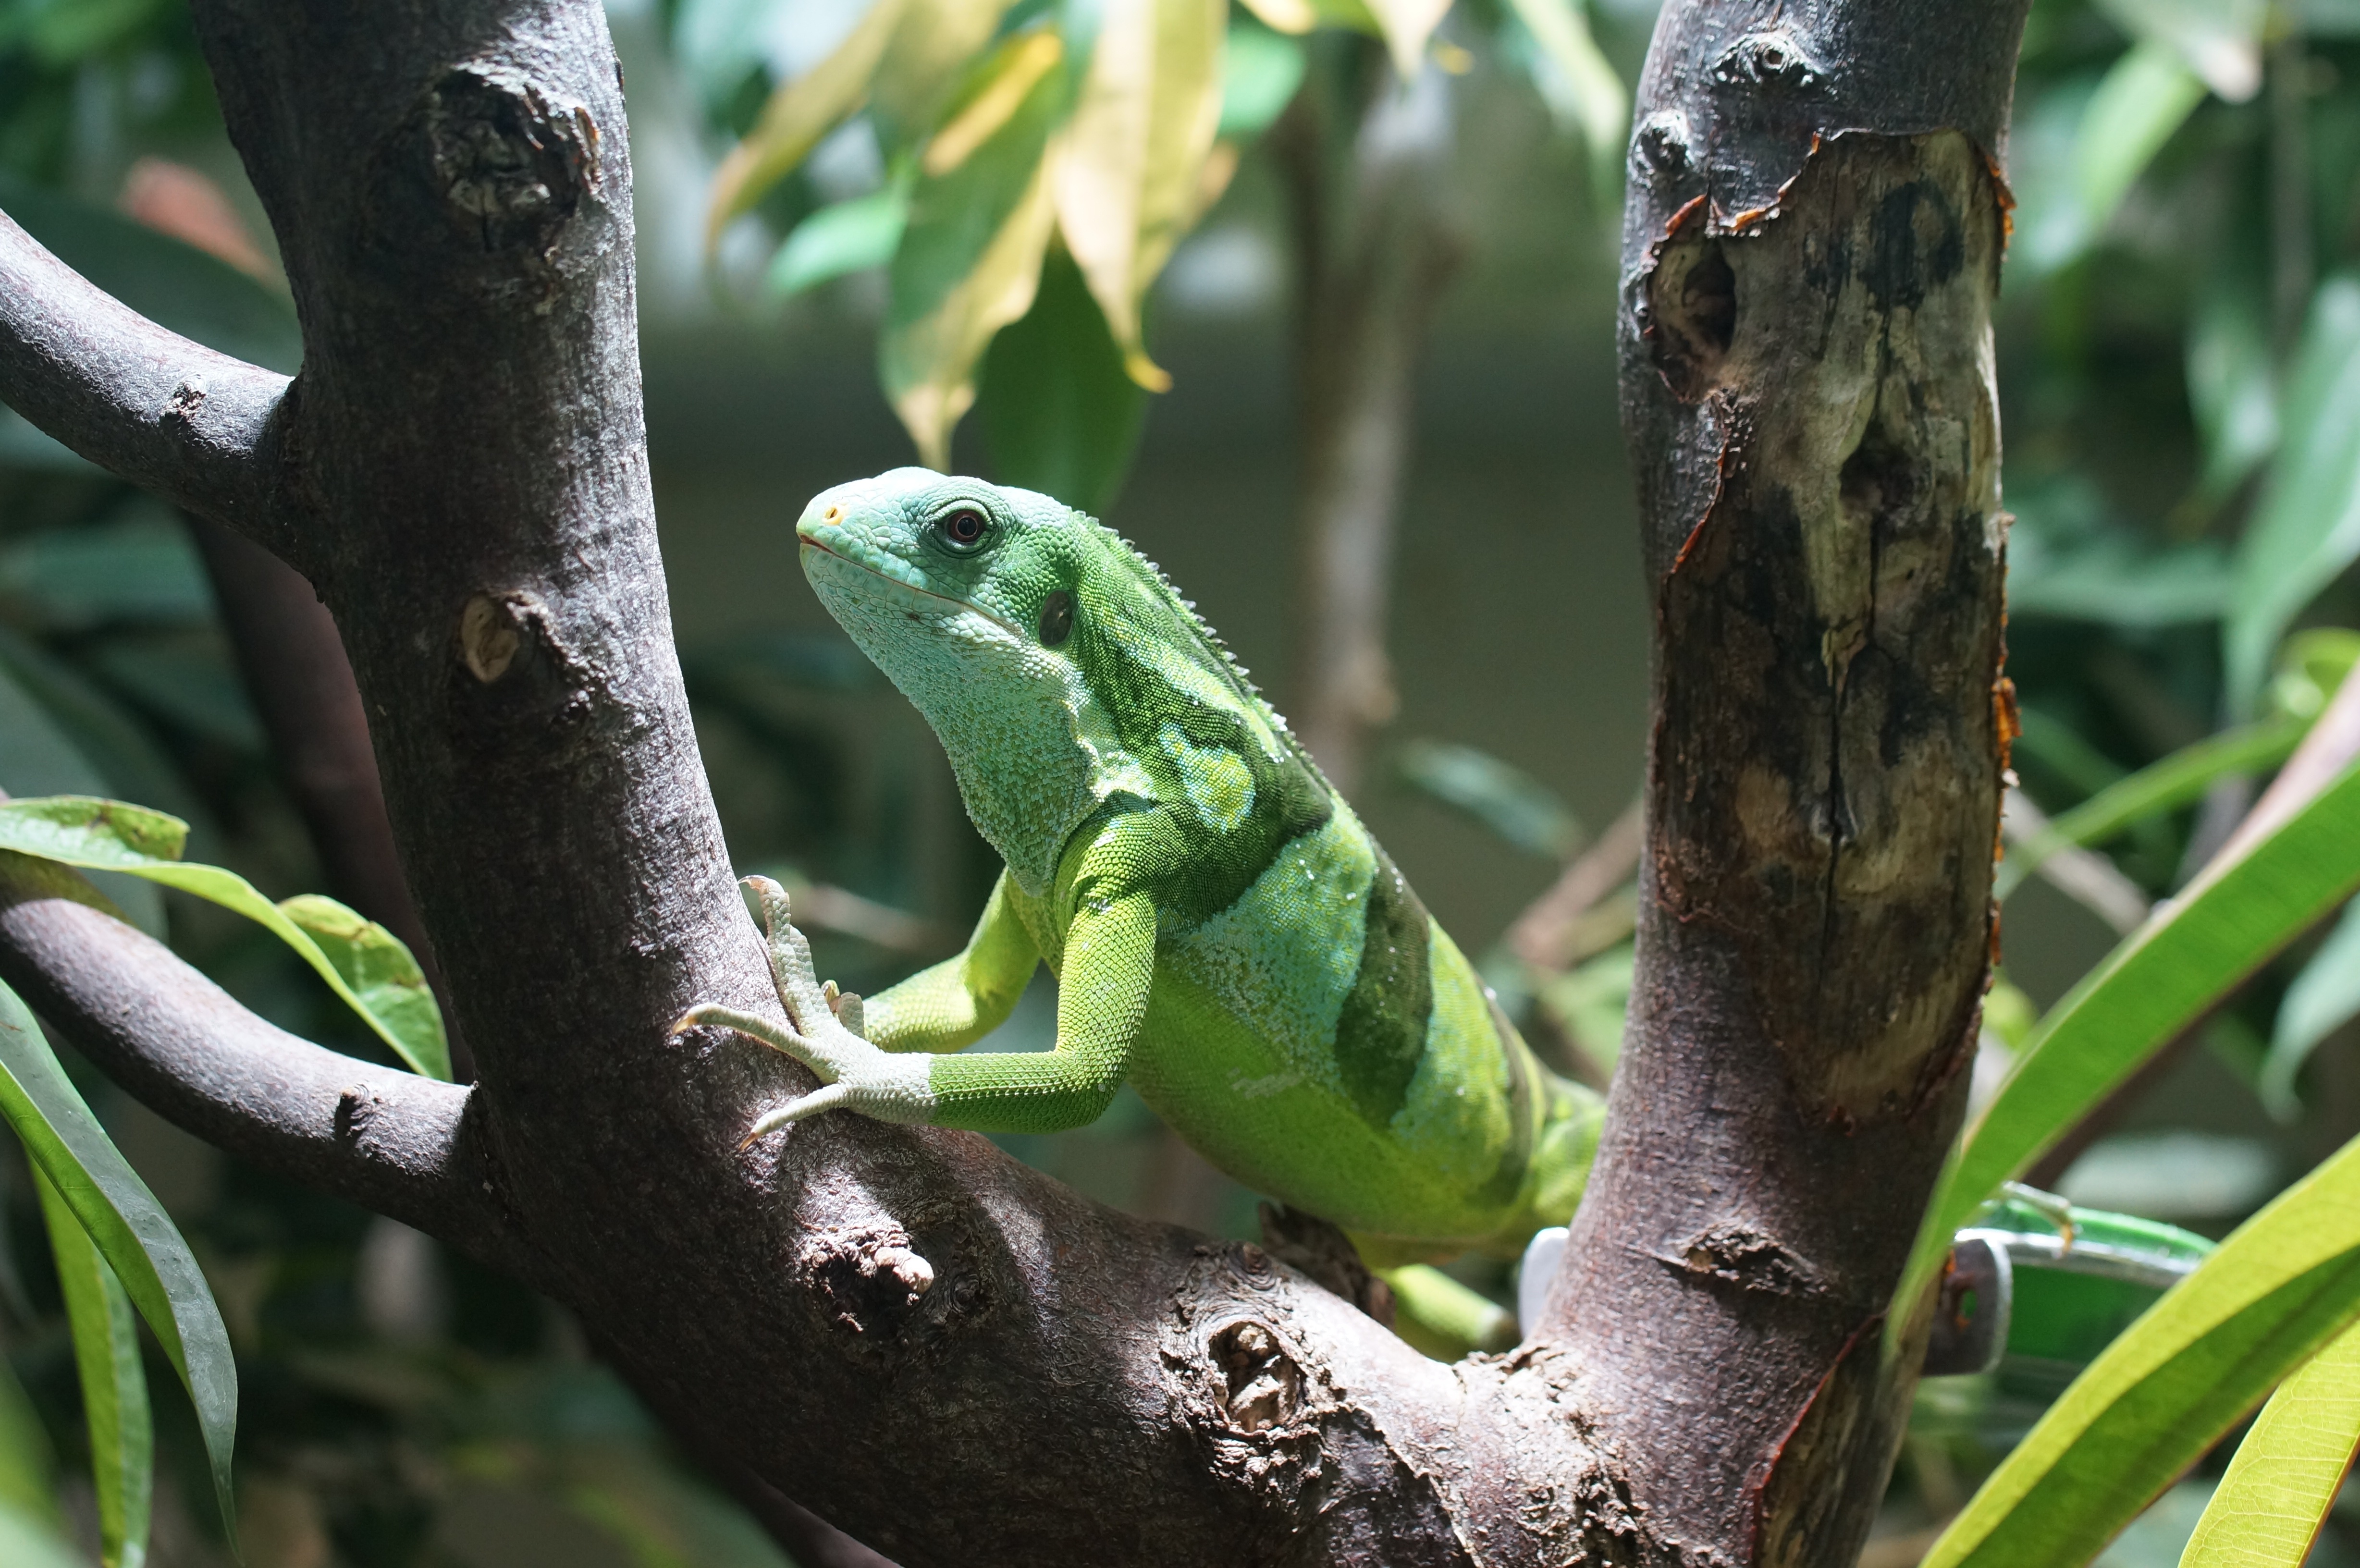
branch, wildlife, zoo, green, jungle, botany, reptile, fauna, lizard, striped, chameleon, rainforest, vertebrate, iguania, dactyloidae, banded fiji iguana, scaled reptile